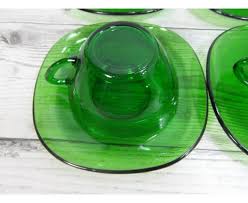
Waste category: glass